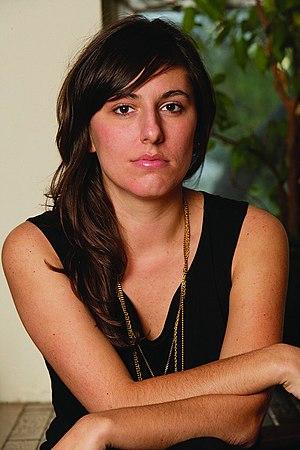
Jessica Valenti est une essayiste et blogueuse féministe américaine, fondatrice du blog Feministing en 2004.